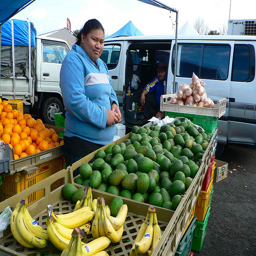
A woman stands beside a display of fruits at a market.
A woman standing in front of a display of produce at a market.
A woman standing next to limes for sale
A woman standing behind a variety of fruits and vegetables
a woman standing at an outdoor display of assorted fruit